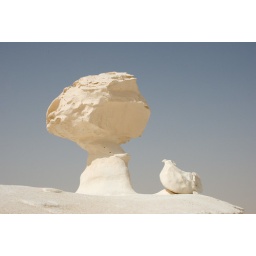
rock formations in the white desert